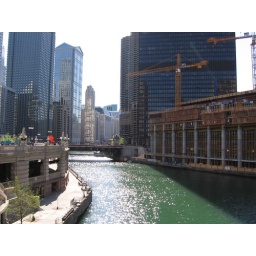
Yes, its that green naturally...You can see the new Trump building being built over on the right.